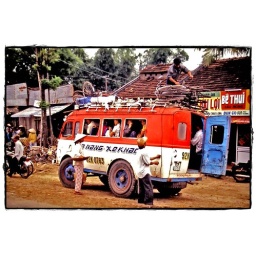
A bus in Northern Vietnam, with bicycles and ducks on the roof.